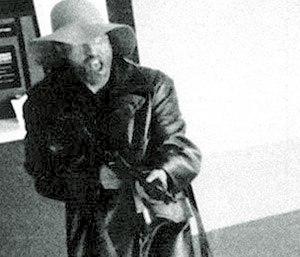
L'Armée de libération symbionaise est un mouvement armé d'extrême gauche américain des années 1970 qui se considérait comme l'avant-garde d'une armée révolutionnaire.